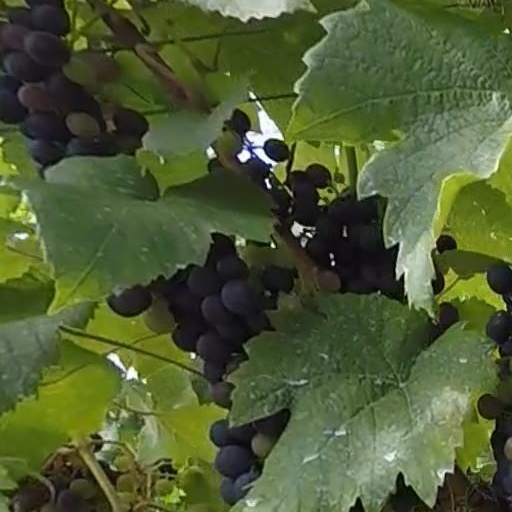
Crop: grape